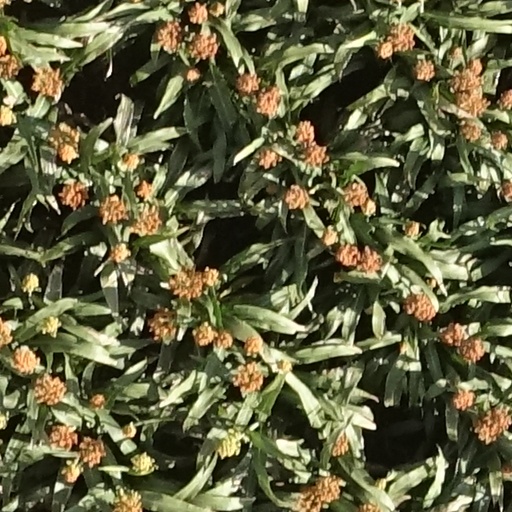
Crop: sorghum